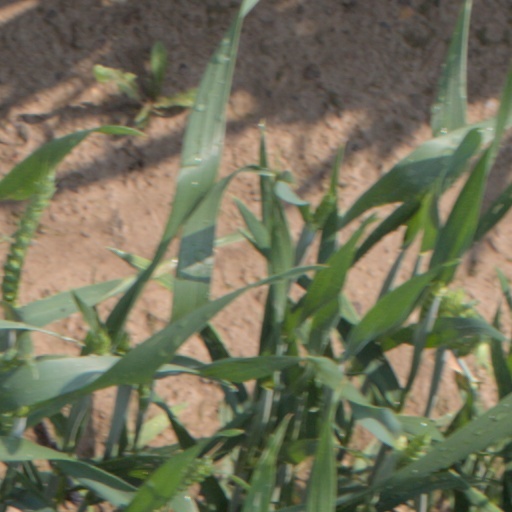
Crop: wheat